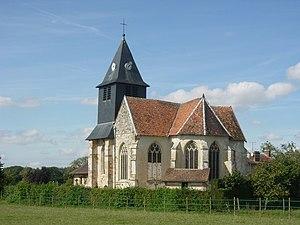
Eglise de Maizières-lès-Brienne
Maizières-lès-Brienne est une commune française, située dans le département de l'Aube en région Grand Est.
Cet article recense les monuments historiques de l'Aube, en France.
L'église Saint-Julien-l'Hospitalier est une église située à Maizières-lès-Brienne, en France.